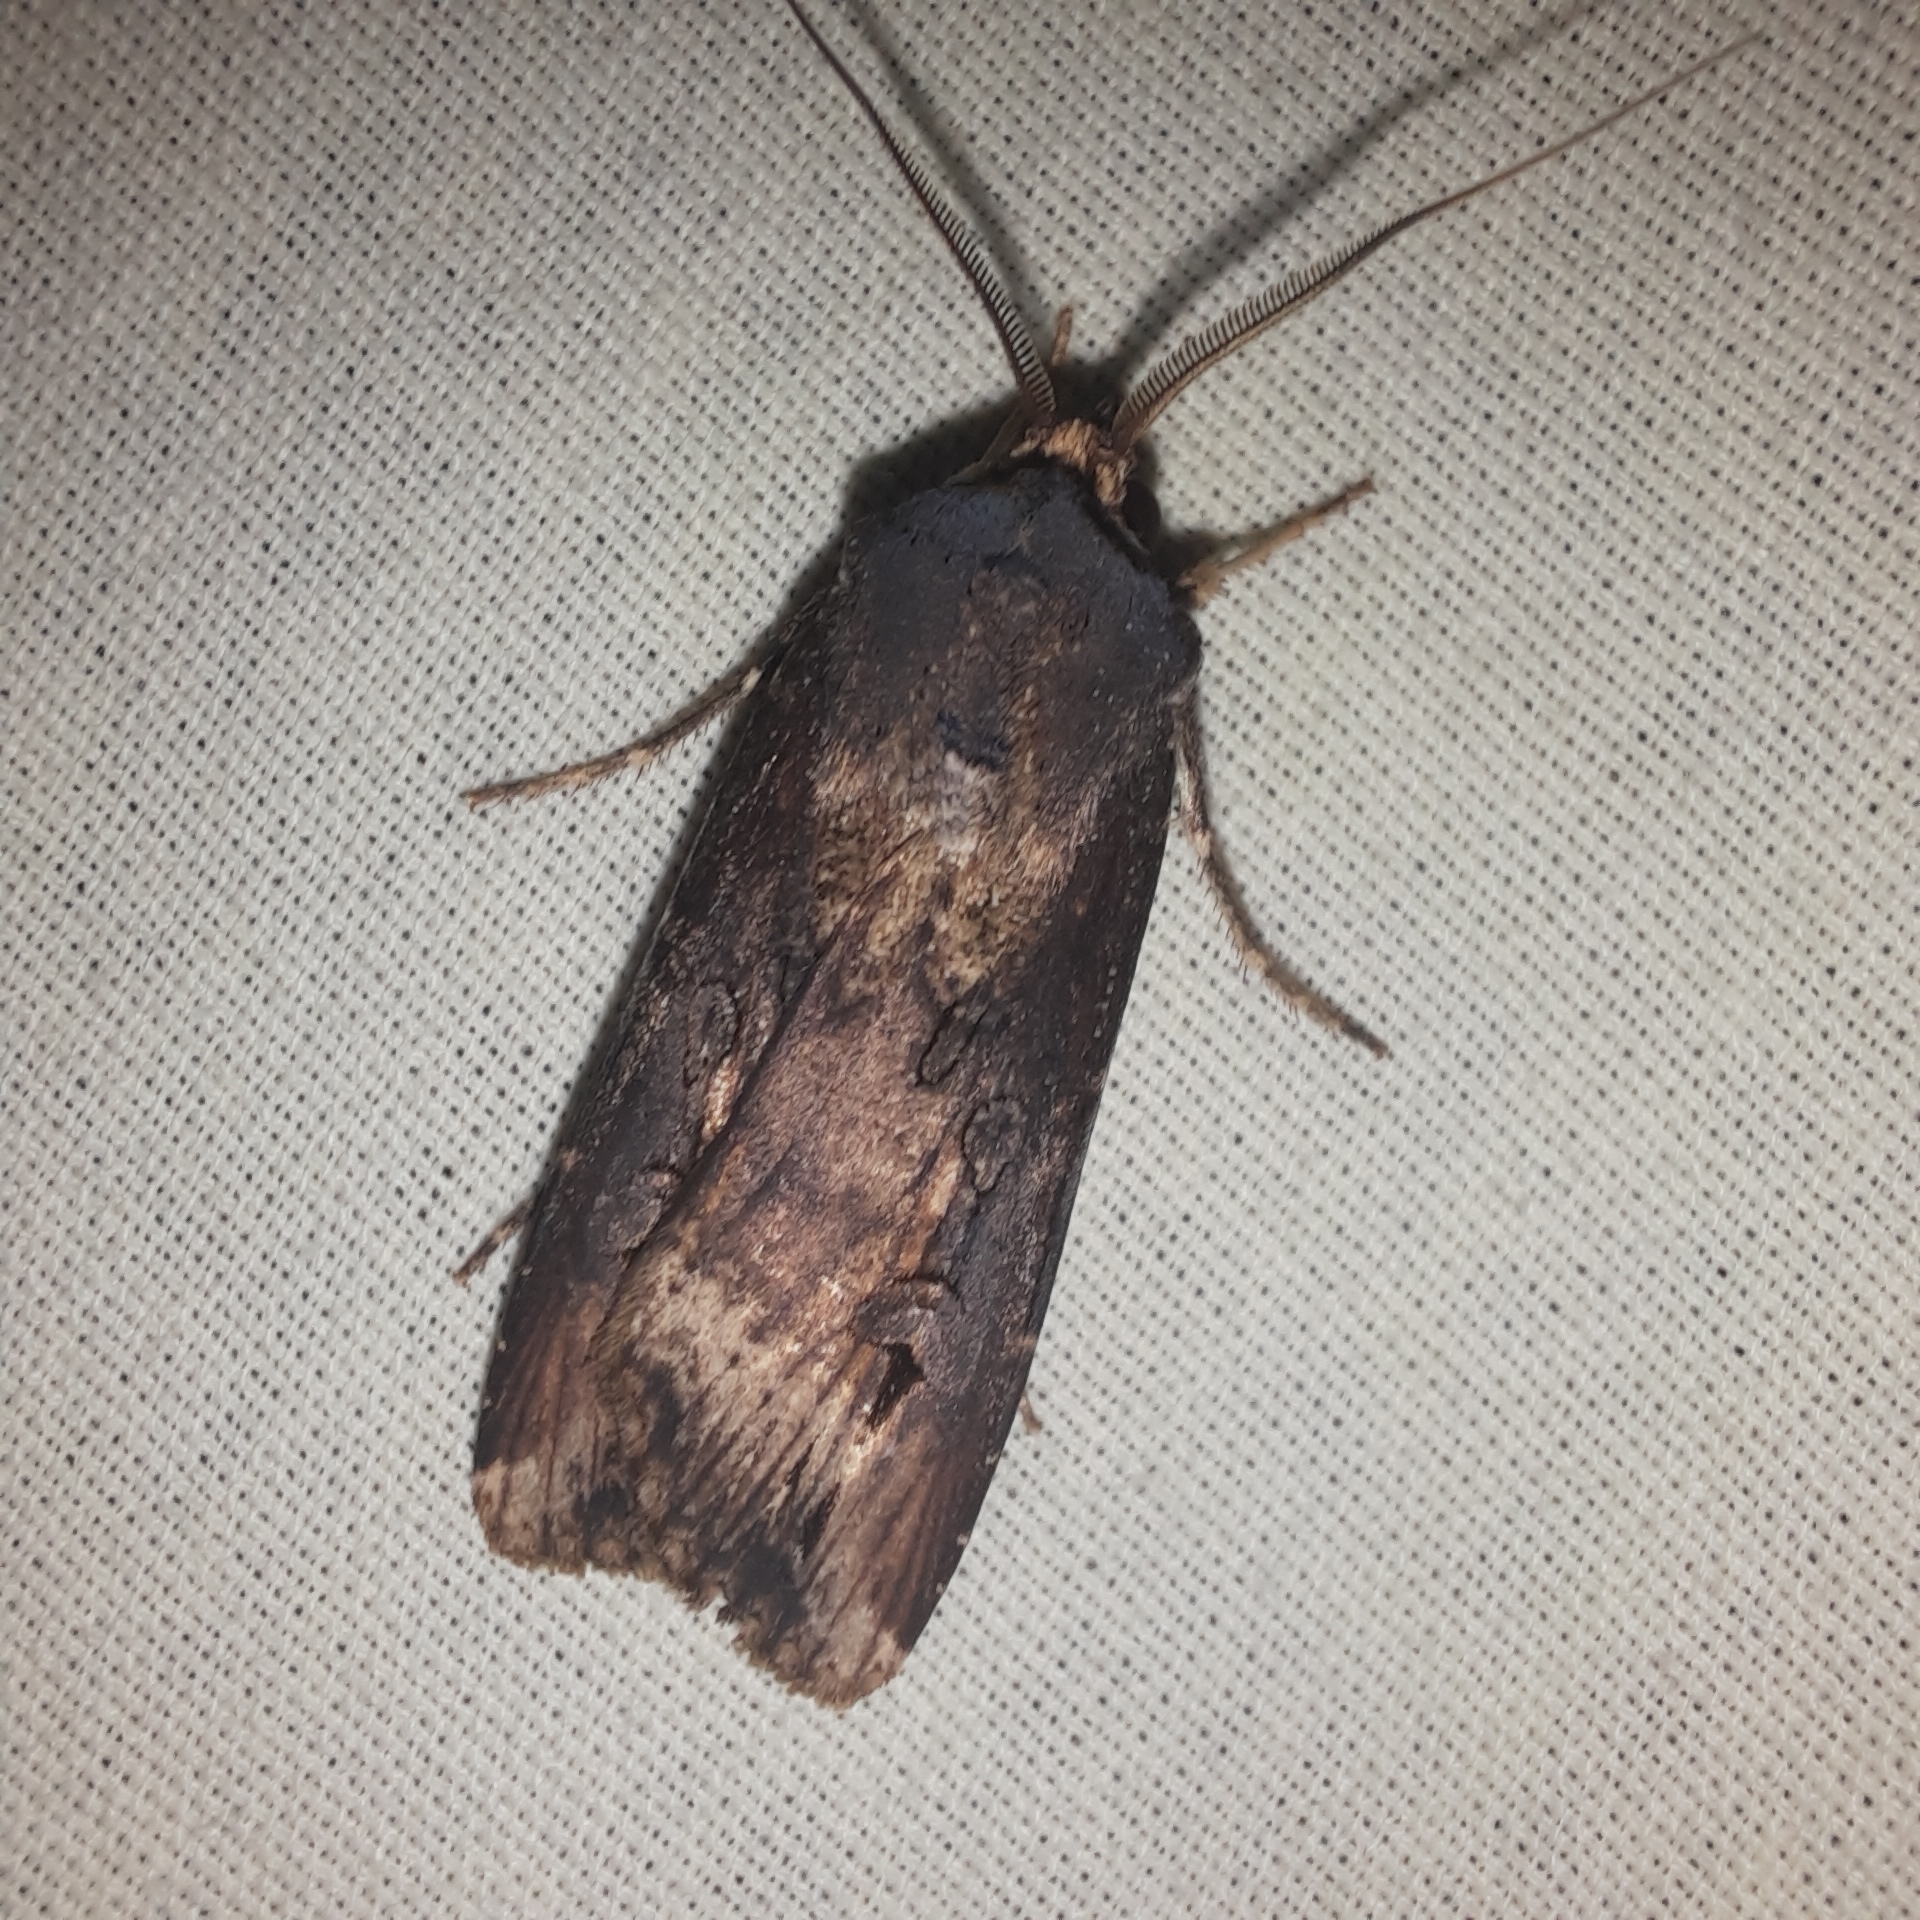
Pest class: cutworms